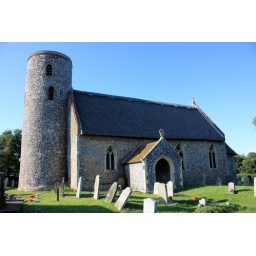
Thatched round tower church in Norfolk (though once in Suffolk). Saxon and Norman parts, oddly off centre Nave and an apse.